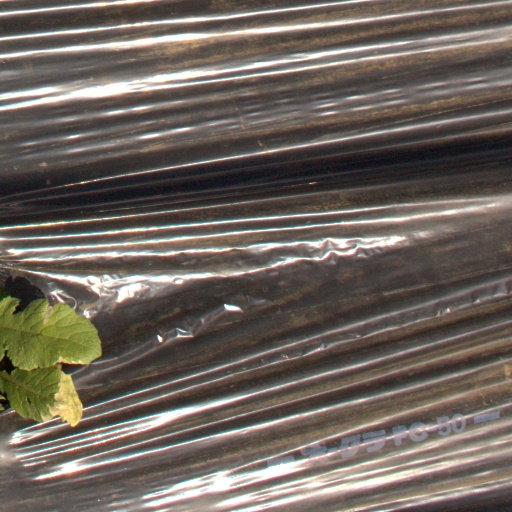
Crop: Jerusalem artichoke